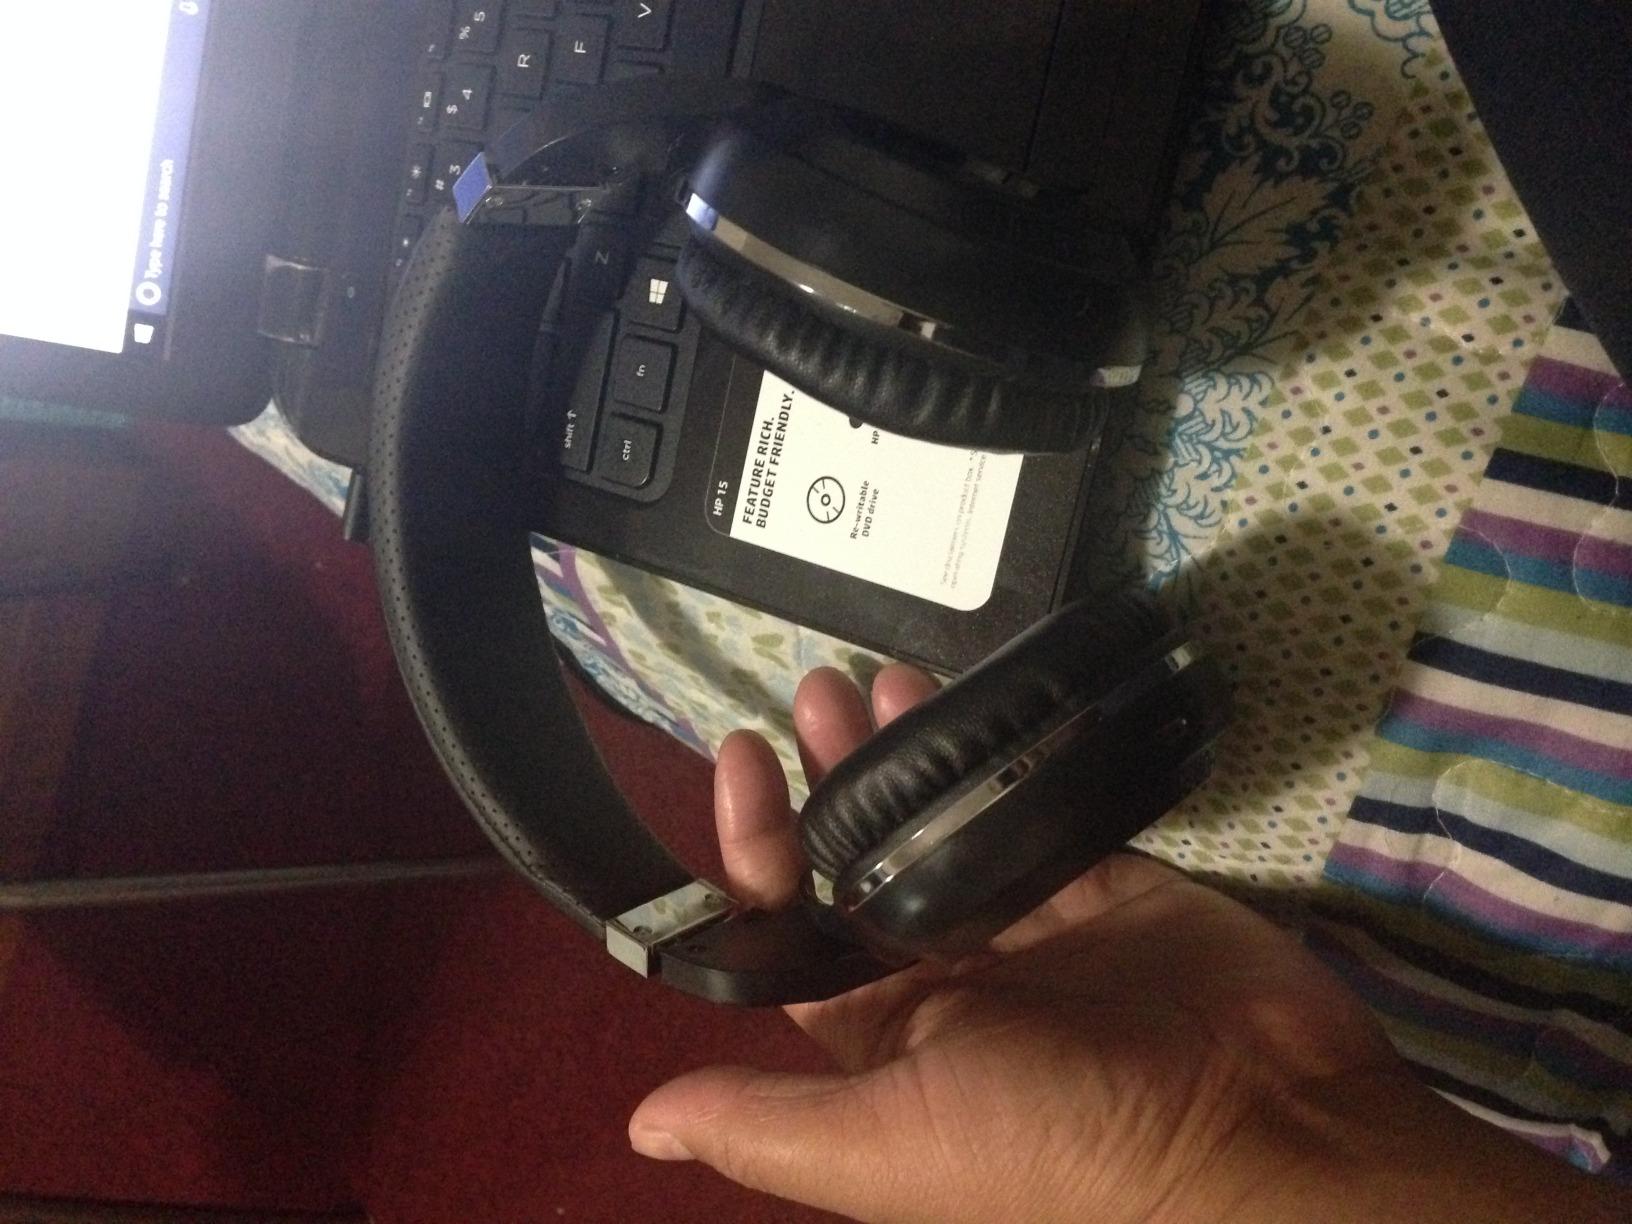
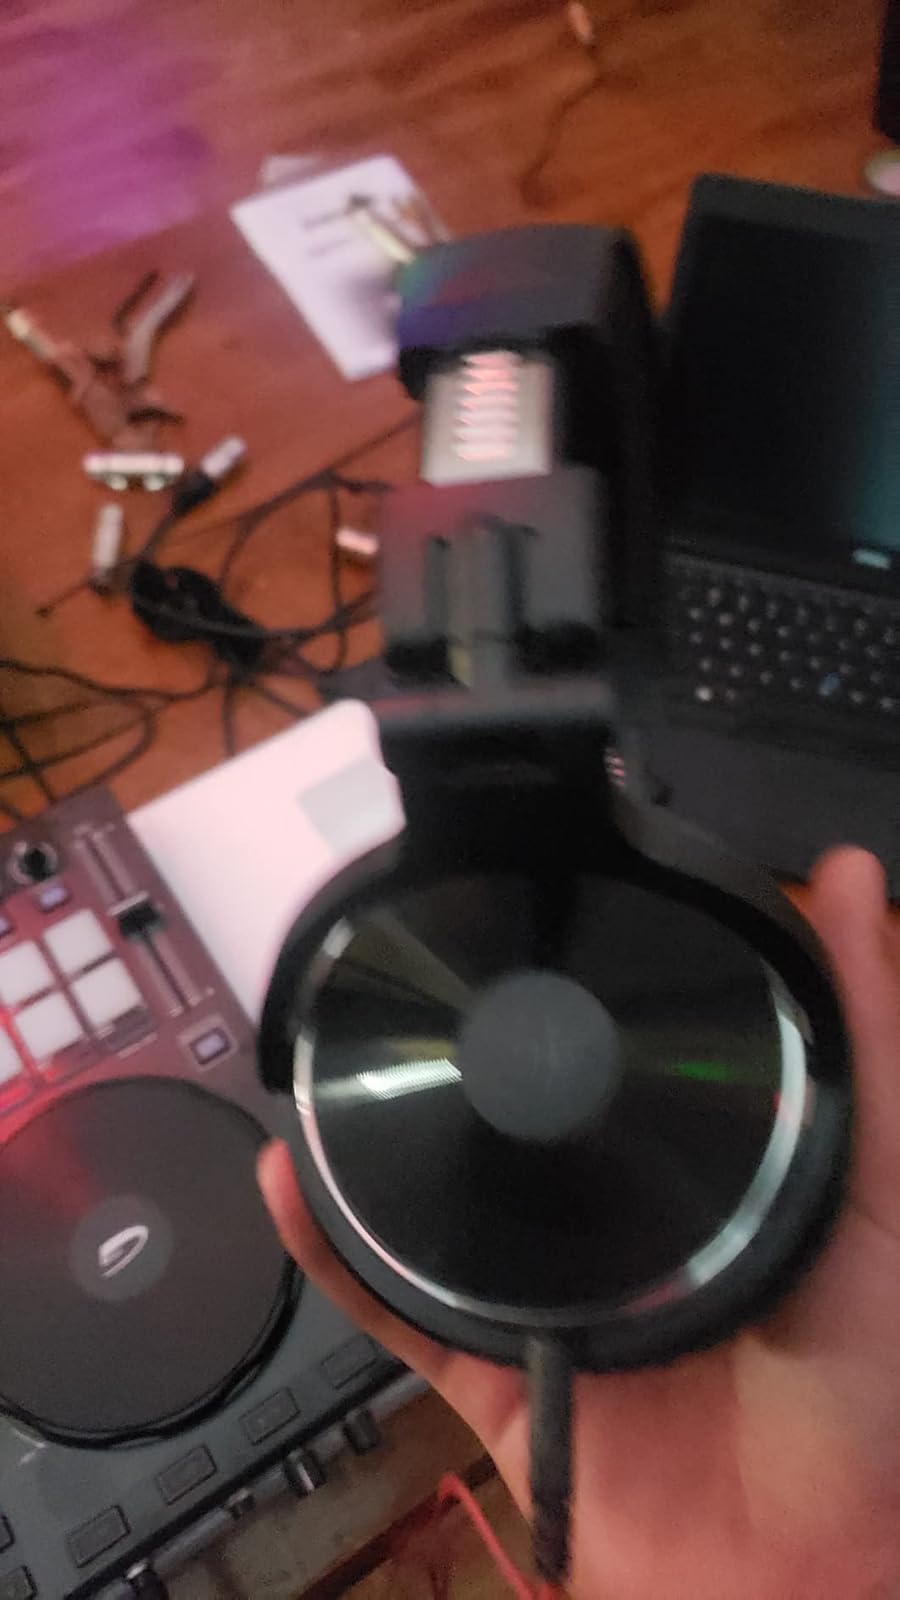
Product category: headphones
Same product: no